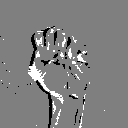
ASL letter: s